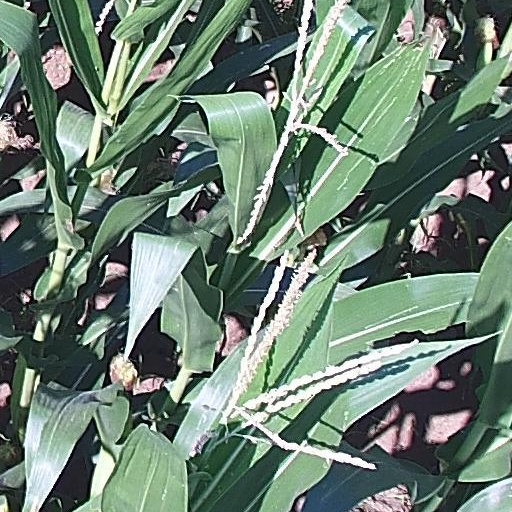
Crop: maize; corn